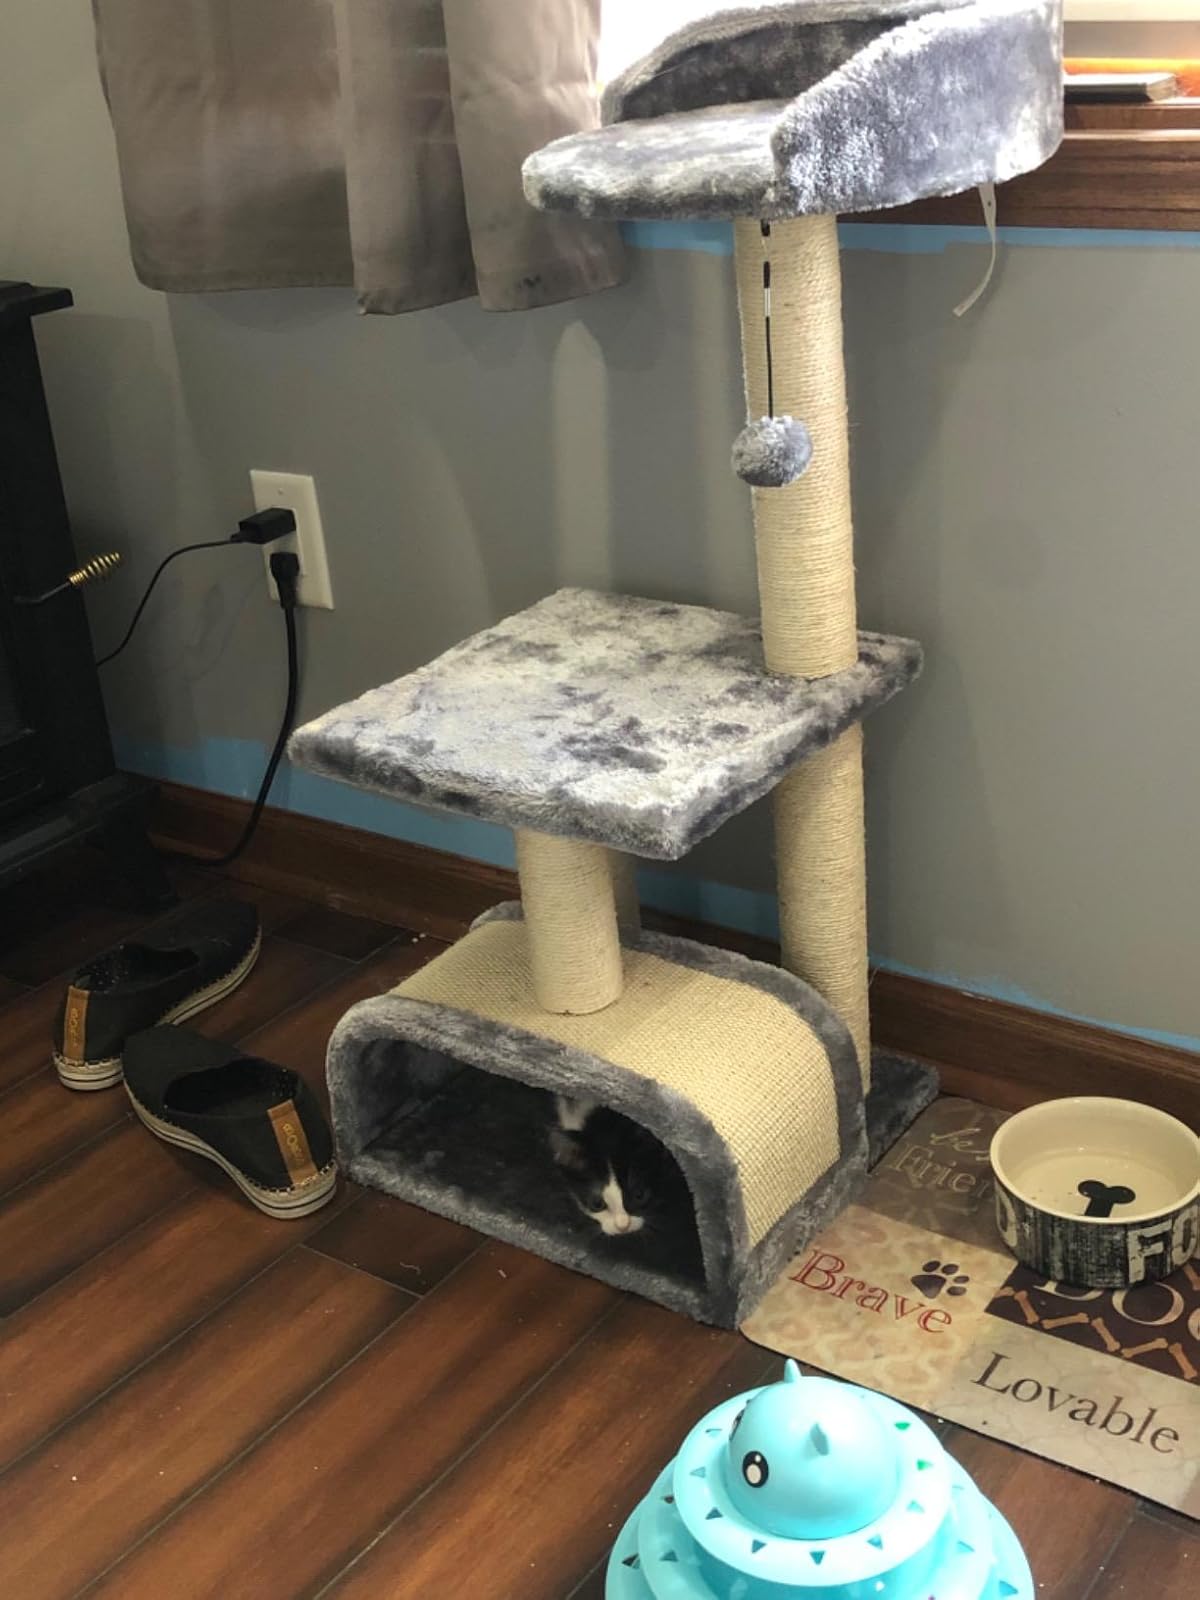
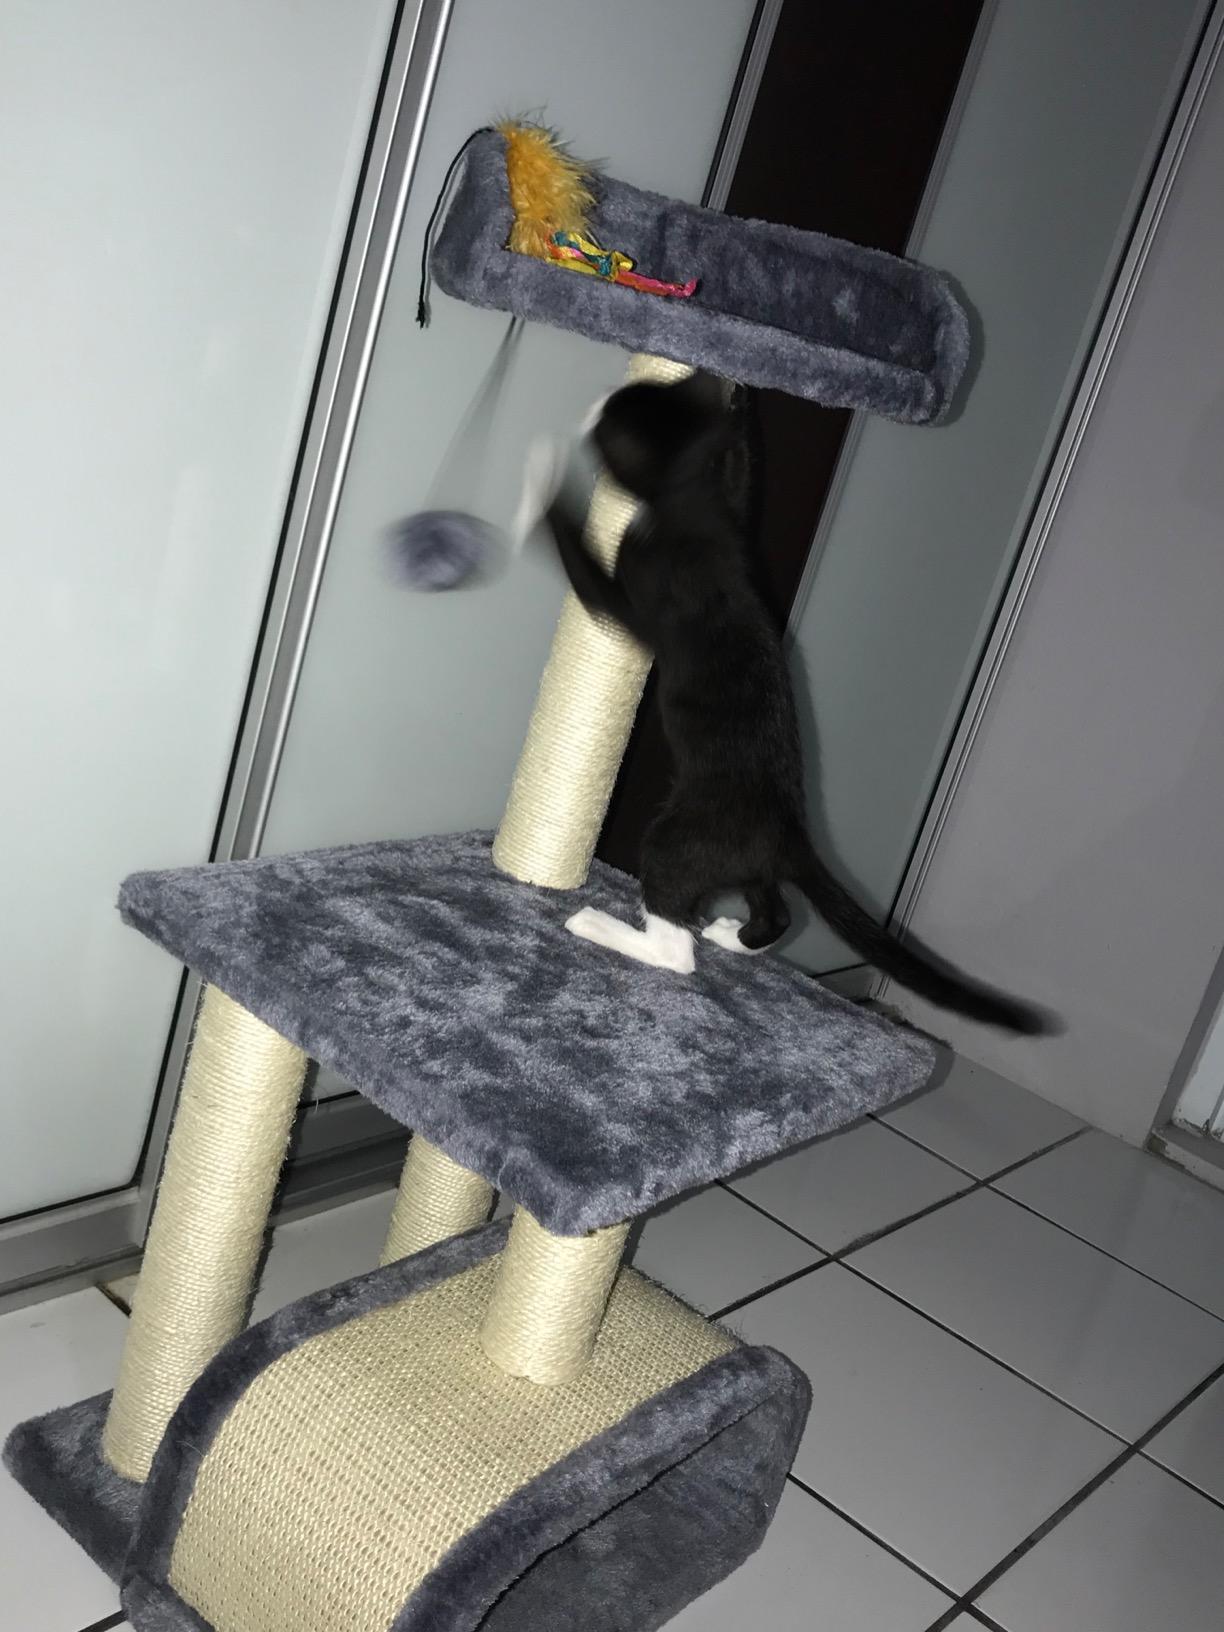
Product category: items_cat tree
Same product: yes